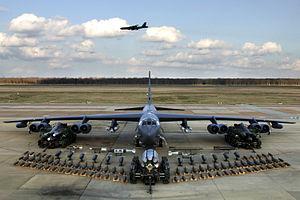
Le Air Force Global Strike Command, abrégé en Global Strike Command, est un commandement majeur de l'United States Air Force qui prend en compte les missions nucléaires de l'Armée de l'air des États-Unis à partir d'août 2009 qui sont dévolu à l'Air Force Space Command et à l'Air Combat Command jusqu'à cette date.
Le Boeing B-52 Stratofortress est un bombardier stratégique subsonique à réaction et à long rayon d'action mis en service en 1955 dans l'United States Air Force. La société Boeing, qui l'a conçu et construit, participe encore à sa maintenance et à son amélioration. Il peut transporter jusqu'à 31 500 kg de munitions air-sol et parcourir plus de 14 000 km sans ravitaillement. En 2017, l'USAF maintient 76 appareils en service.
Le militarisme est une idéologie politique, ou du moins un courant de pensée, qui prône la primauté de la force militaire dans les relations interétatiques et dans l'organisation intraétatique. Il a connu de nombreuses incarnations au cours de l'histoire. Ses tenants affirment que l'armée est le meilleur instrument au service de la nation.
Le 2nd Bomb Wing, appartenant à la 8th Air Force de l'United States Air Force est stationné à Barksdale Air Force Base en Louisiane.
L'AGM-86 ALCM est un missile de croisière conventionnel ou nucléaire américain.
Barksdale Air Force Base est une base de l'United States Air Force située près de Bossier City en Louisiane.